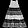
Label: Dress